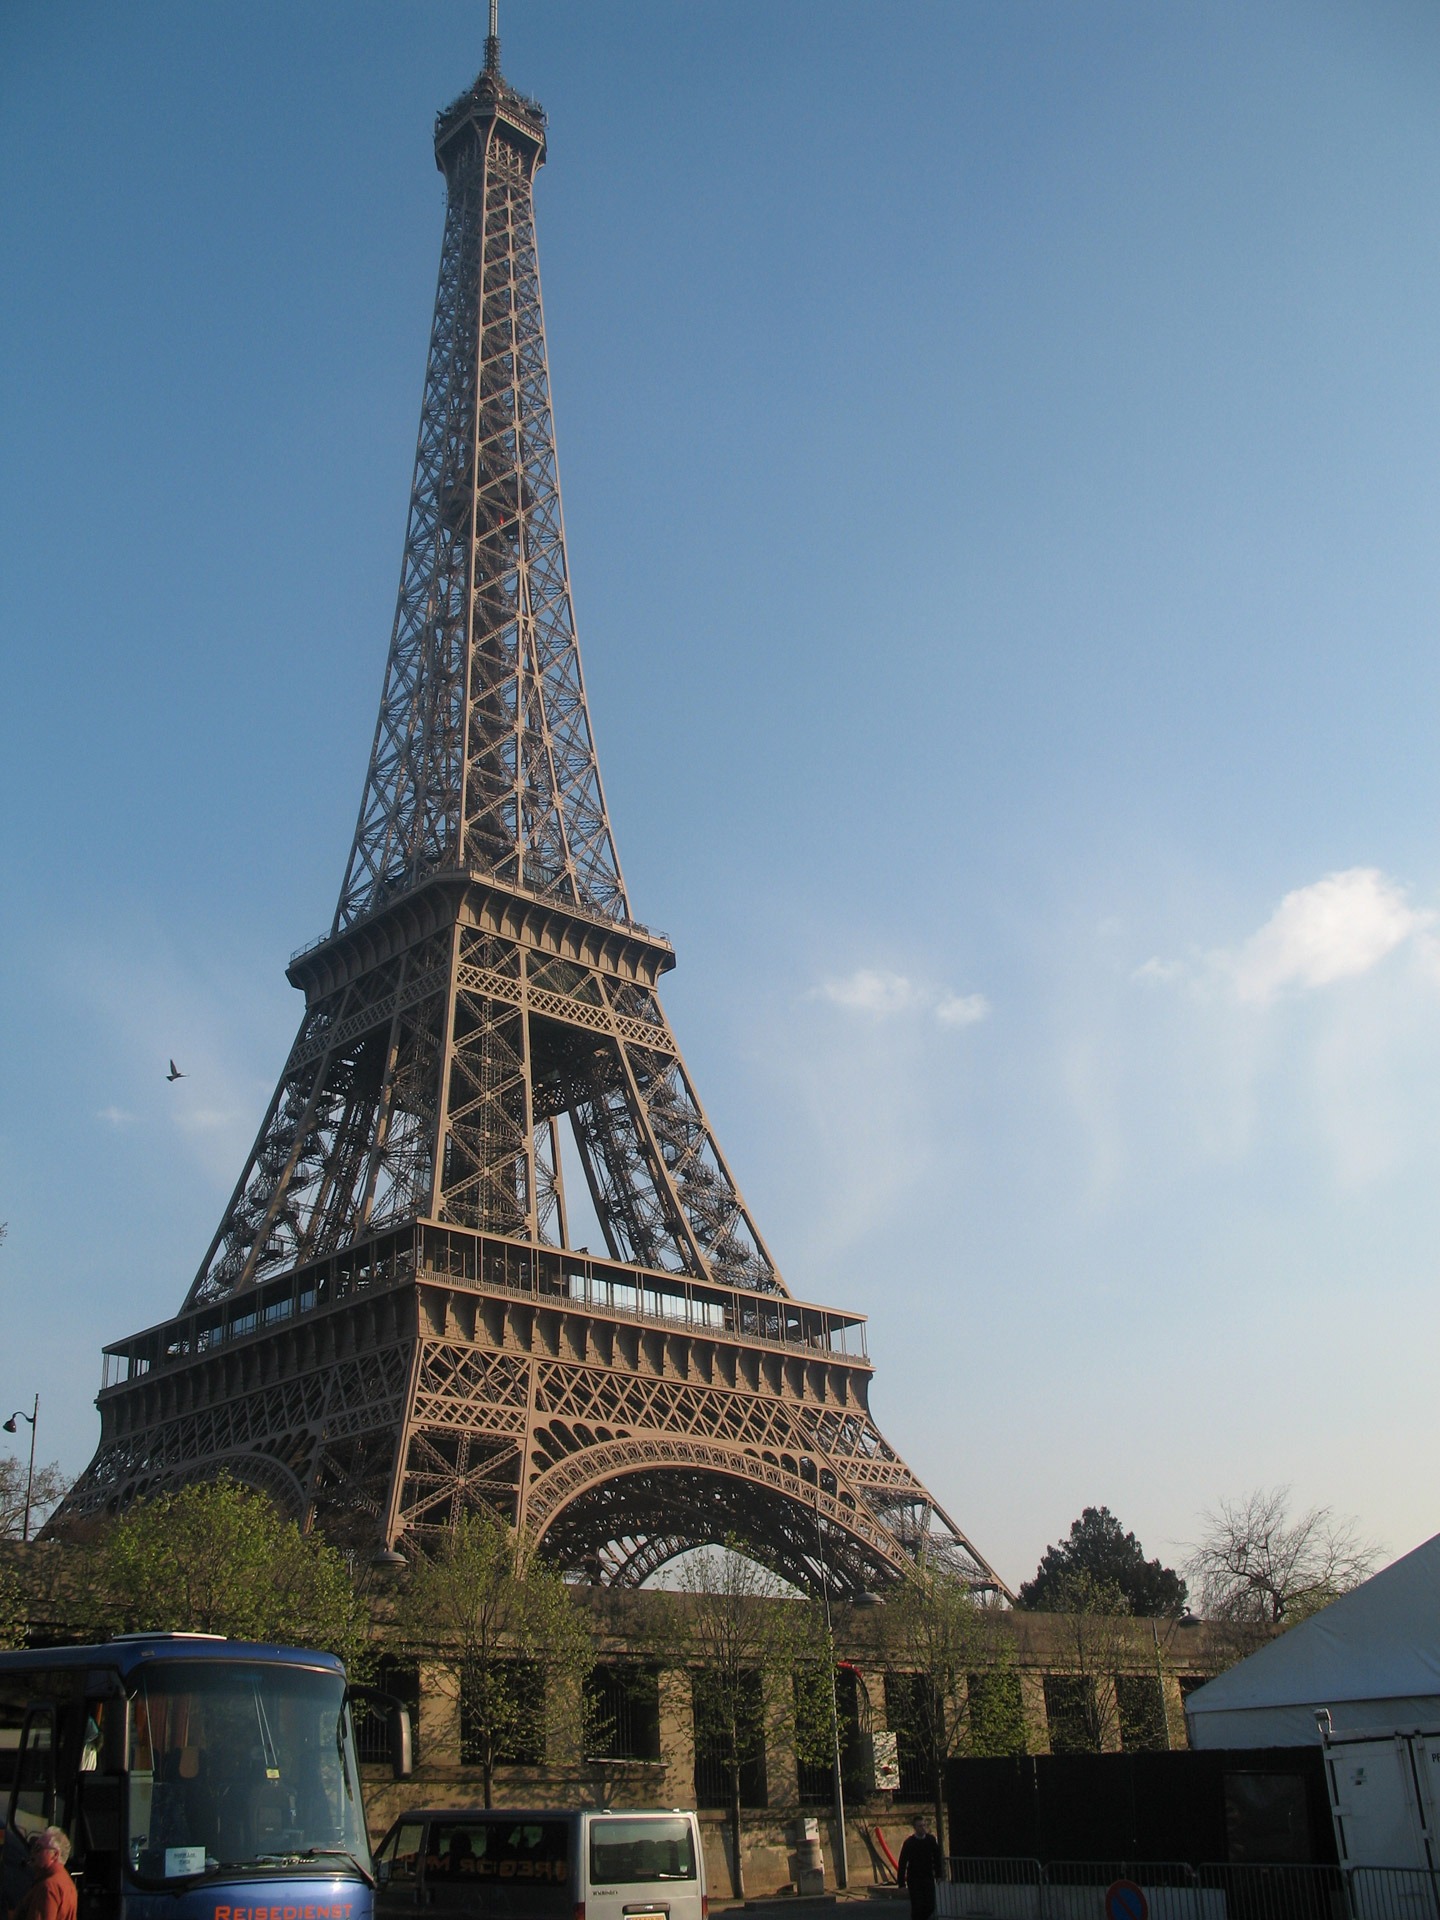
structure, sky, paris, monument, tourist, travel, france, europe, tower, landmark, sightseeing, blue, attraction, historic, tourism, place of worship, eiffel, temple, spire, steeple, famous